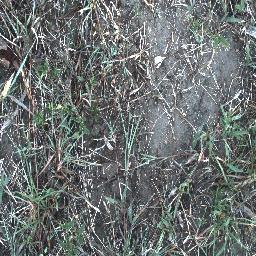
Label: negative